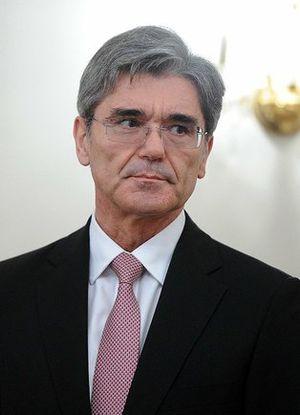
Josef Kaeser, né le 23 juin 1957 à Arnbruck, est un dirigeant d'entreprise allemand. Il est depuis le 1ᵉʳ août 2013 président-directeur général du conglomérat allemand Siemens.